Andrew Johnson National Cemetery

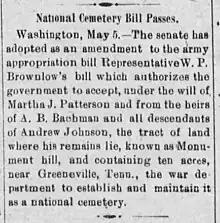
"National Cemetery Bill Passes" ("The Comet", May 10, 1906)

The -tall monument was made in Philadelphia and was paid for by the three surviving Johnson children, Martha, Mary, and Frank. The marble monument depicts the United States Constitution, an eagle, and the Bible. The cost was said to be with the carving of the eagle costing on its own. The base, granite "with a plinth die," is square. The monument was dedicated in 1878. Planned speakers for the dedication ceremony were former United States and Confederate States congressman George W. Jones and biographer of First Ladies Laura C. Holloway.